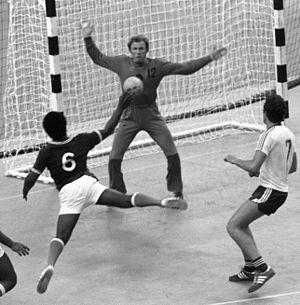
Mikhaïl Alexeïevitch Ichtchenko, né le 19 mai 1950 à Morozovsk, est un ancien joueur de handball soviétique d'origine ukrainienne évoluant au poste de gardien de but dans les années 1970 et 1980. Il est notamment champion olympique en 1976 et champion du monde en 1982.